Stockton Beach

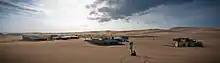
Tin City

In the late 19th century shipwrecks on Stockton Beach were so common that two tin sheds were constructed on a part of the beach in what is now Bobs Farm near Salt Ash to hold provisions for shipwrecked sailors. During the Great Depression of the 1930s a group of squatters constructed a series of tin shacks at the site which is approximately south west of Anna Bay. During World War II the shacks were torn down to make way for an Army camp. Today, eleven of the shacks, known collectively as "Tin City", remain but no new shacks may be built, nor can existing shacks be rebuilt if they are destroyed by the elements.